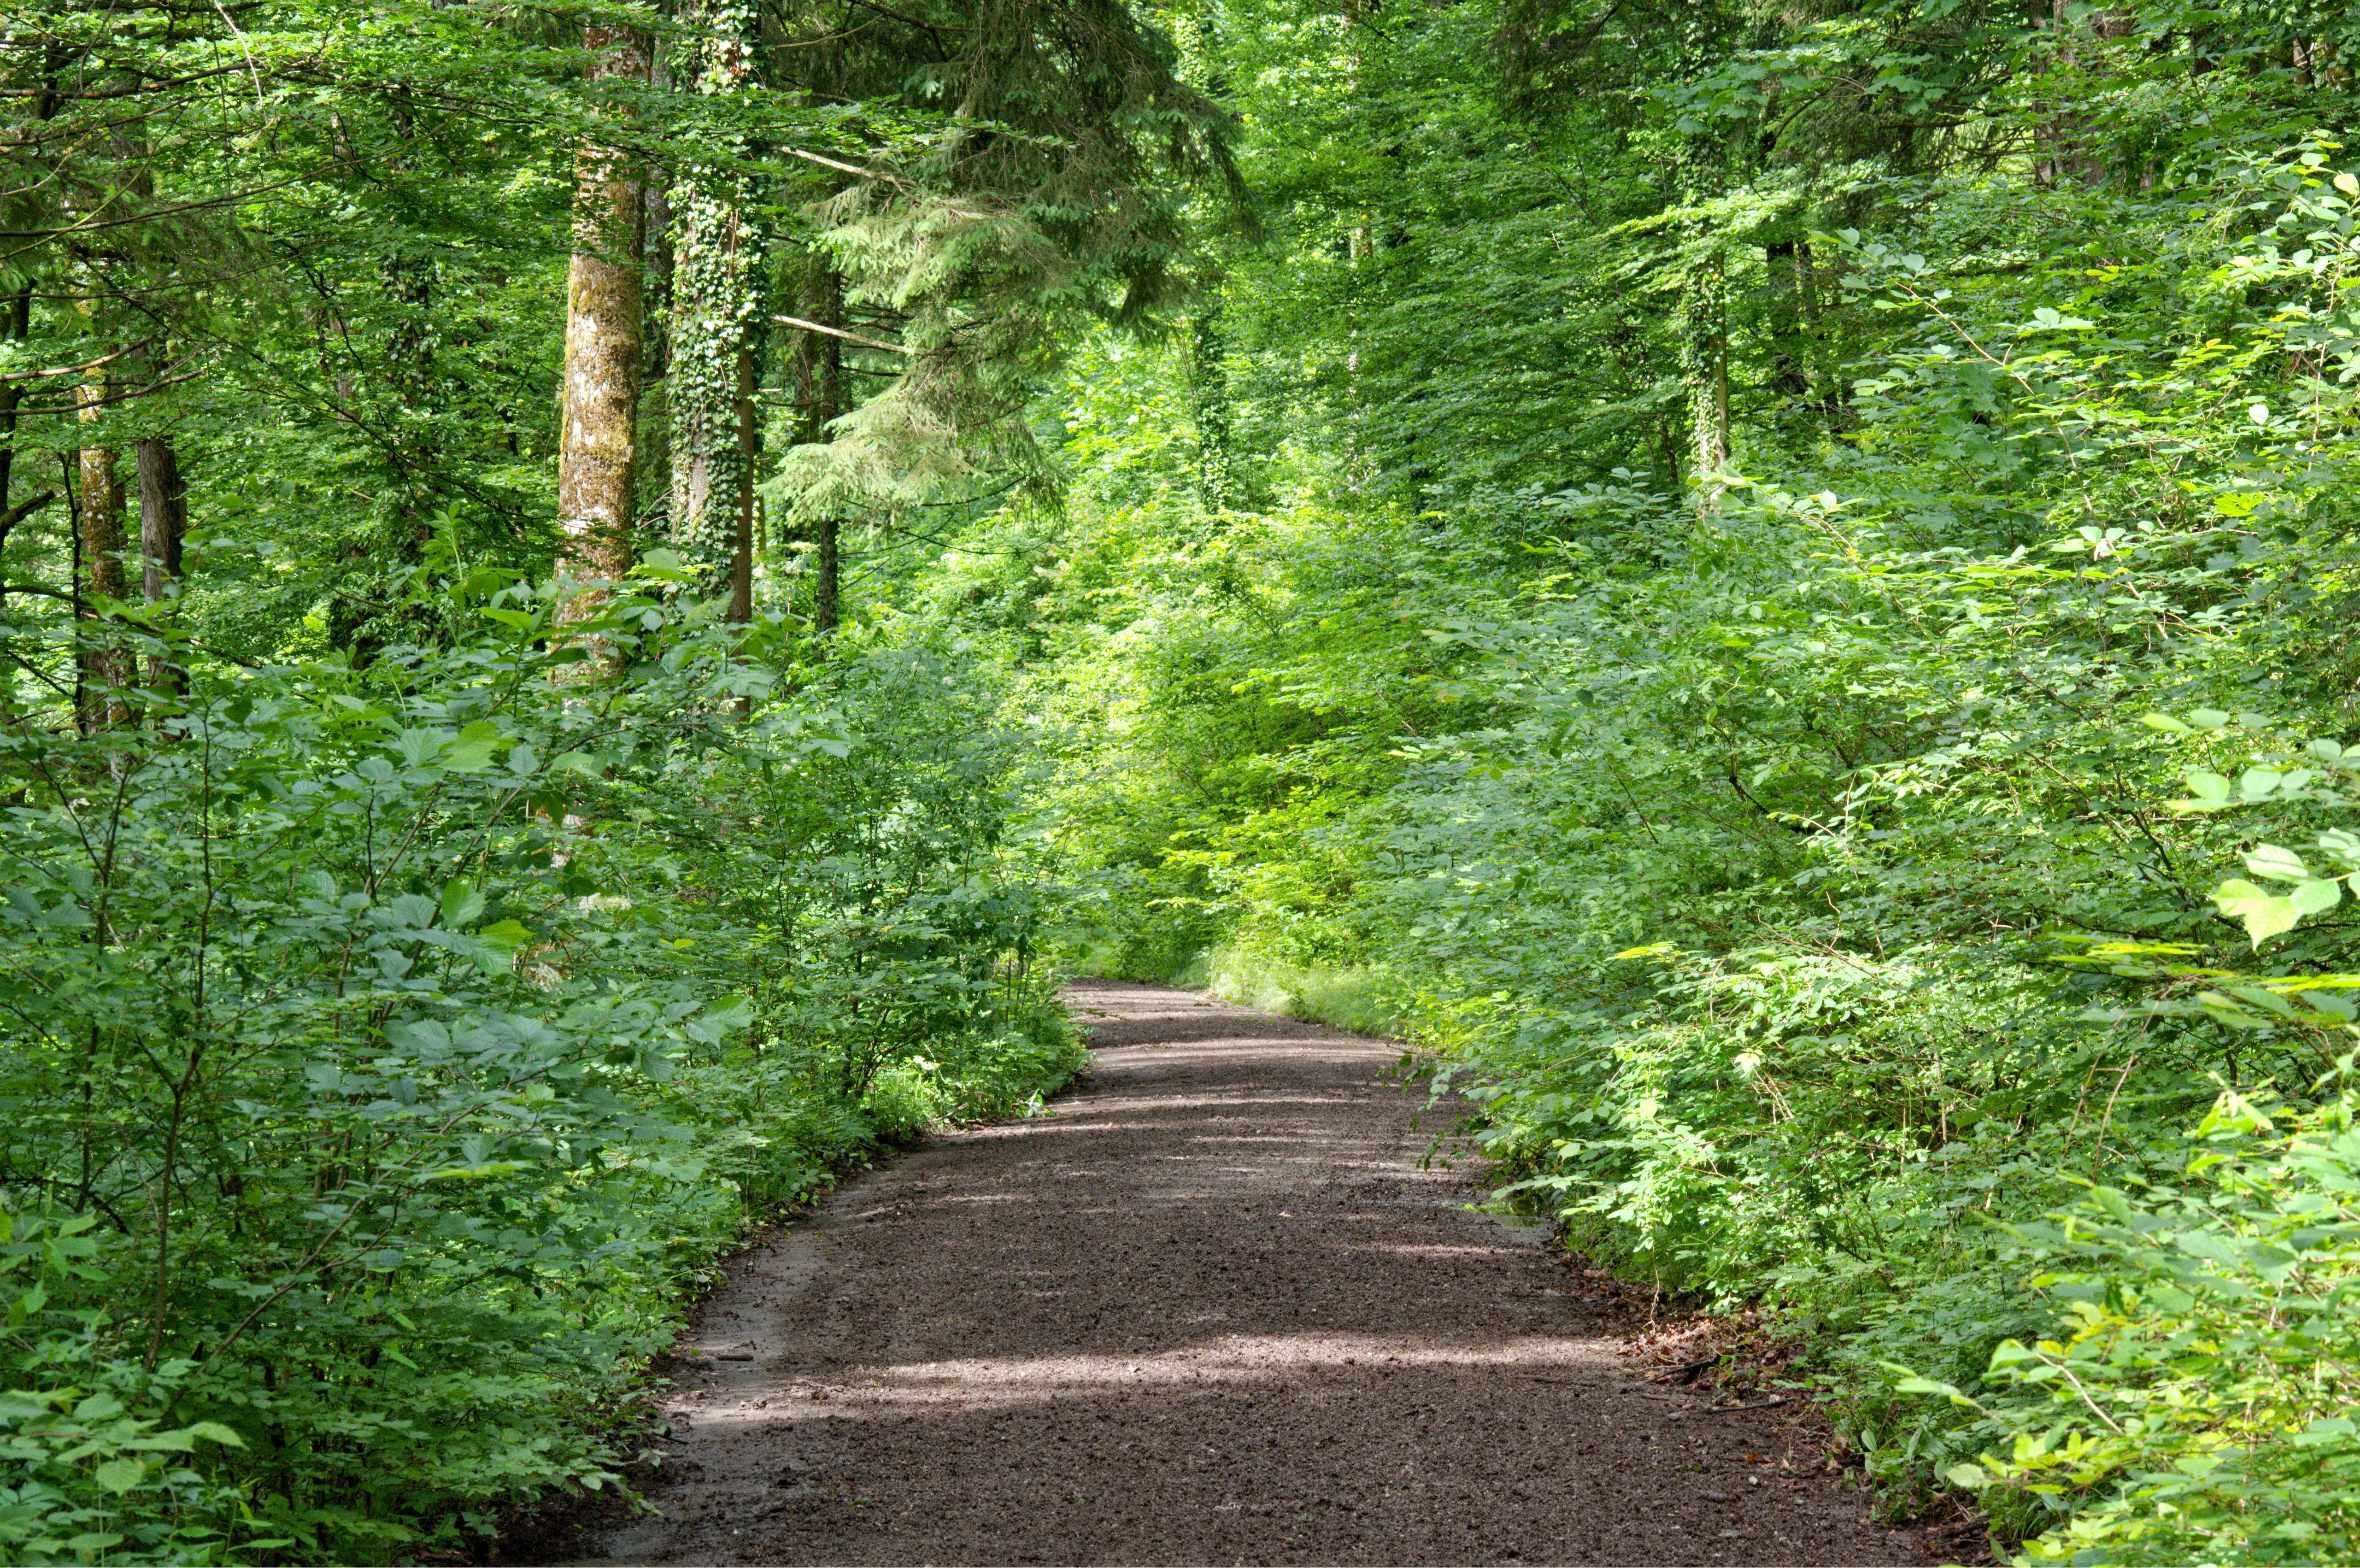
tree, nature, forest, plant, hiking, trail, meadow, flower, green, holiday, garden, leisure, trees, vegetation, shrub, rainforest, bushes, deciduous, woodland, habitat, away, ecosystem, recovery, forest path, biome, natural environment, temperate broadleaf and mixed forest